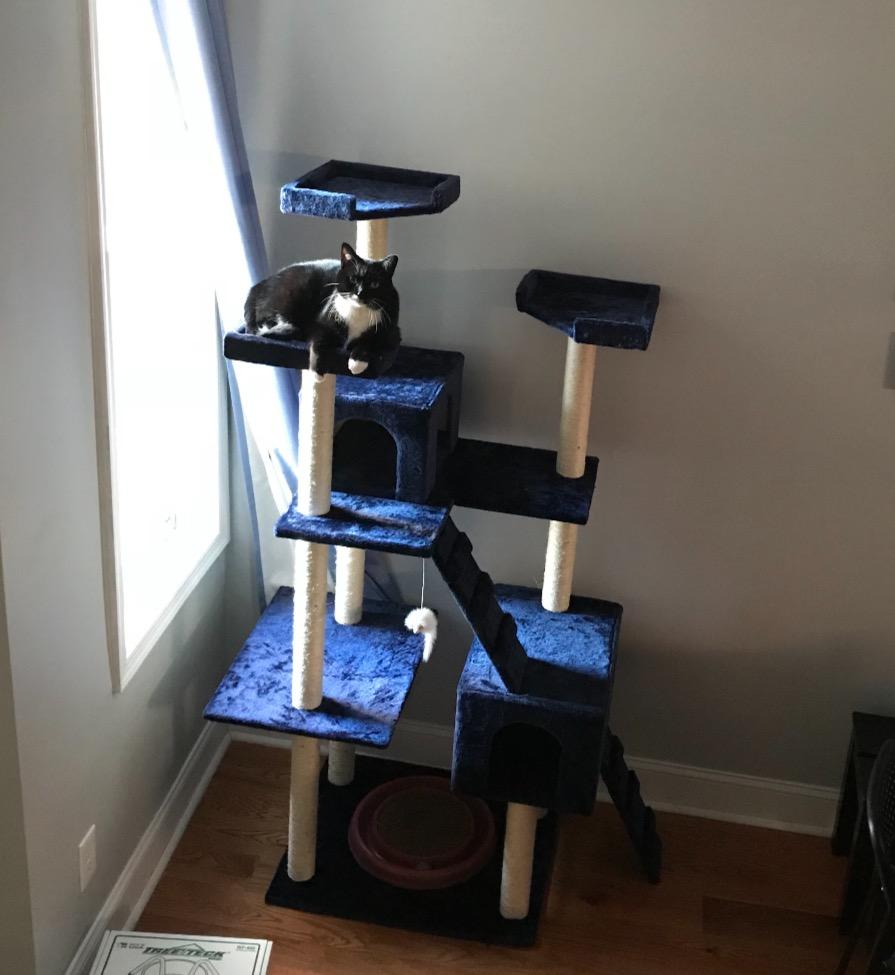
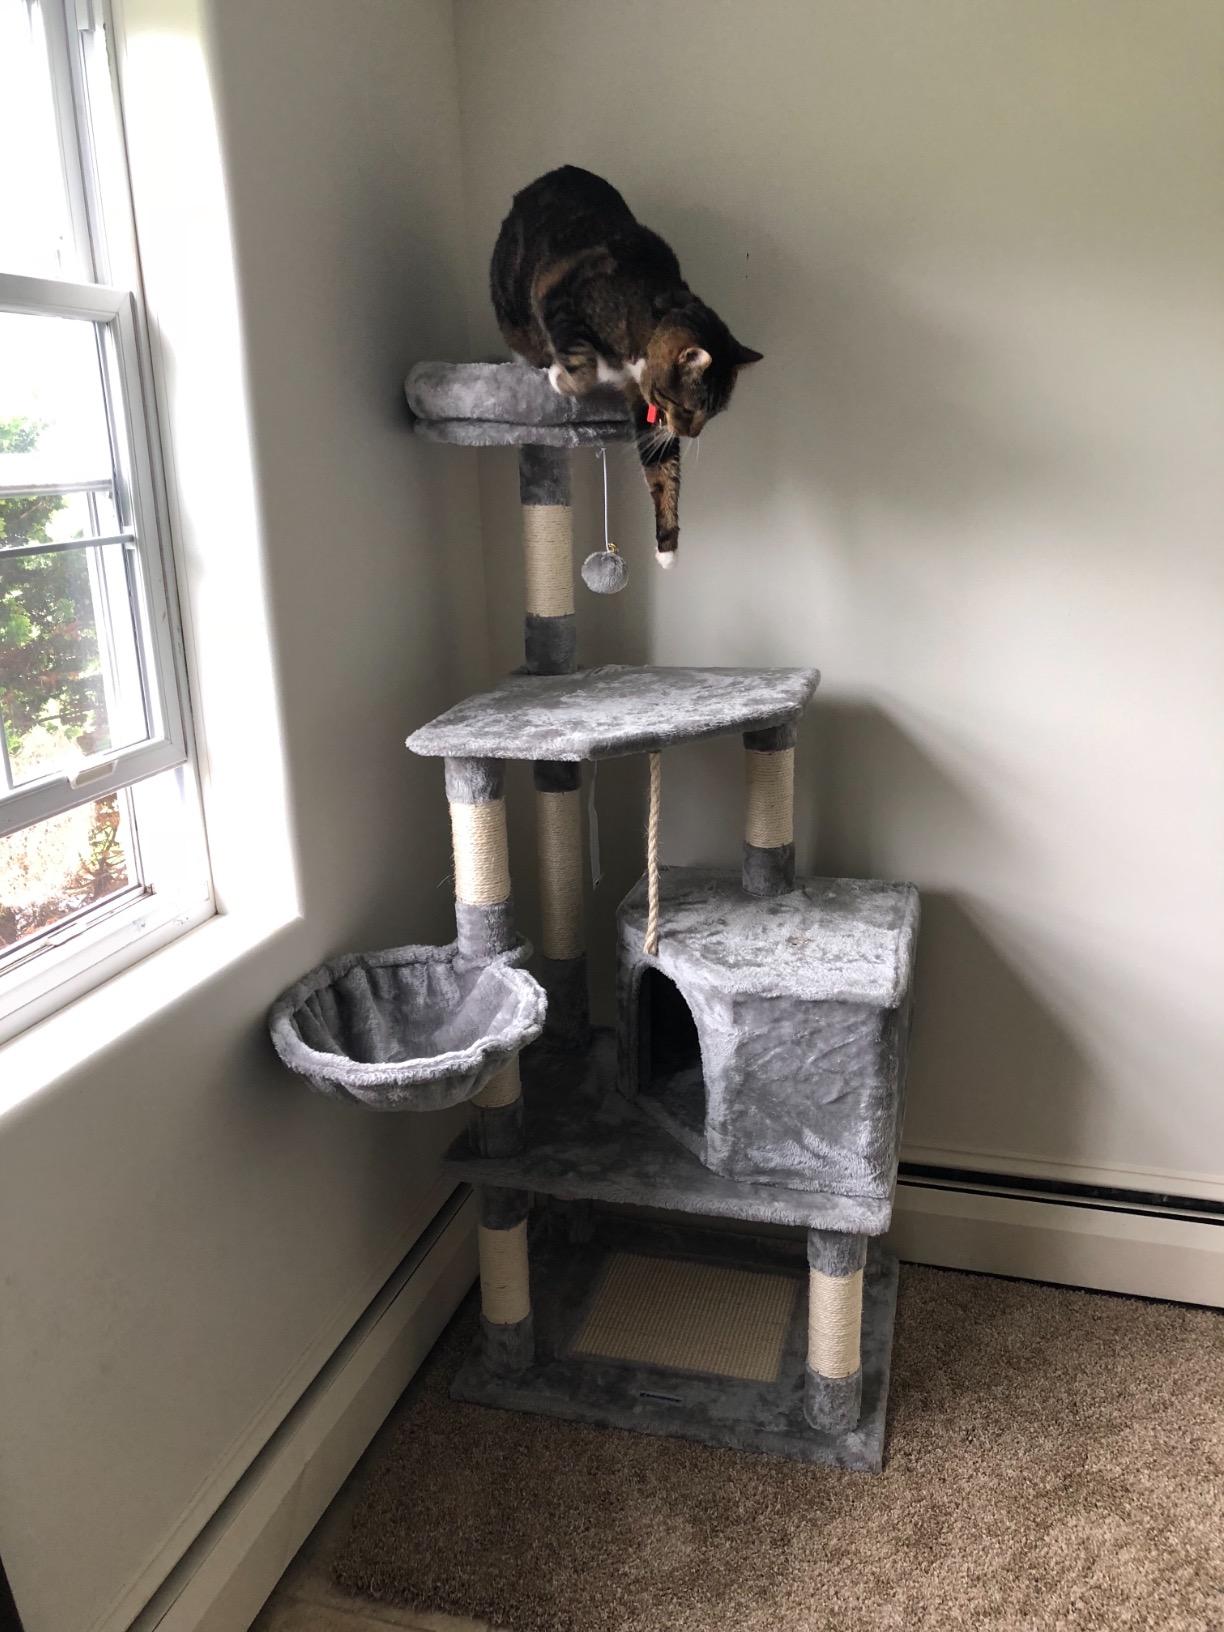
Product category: items_cat tree
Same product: no